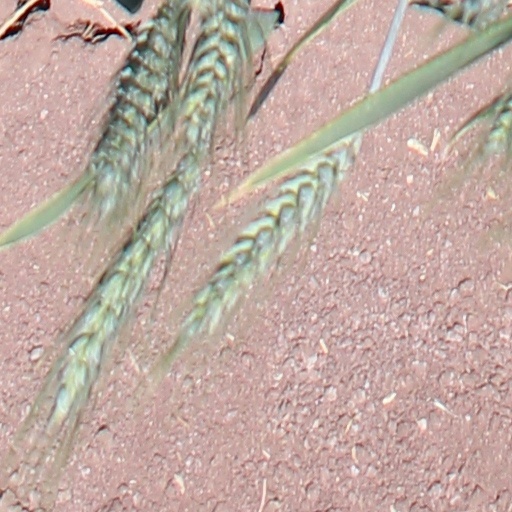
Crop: wheat